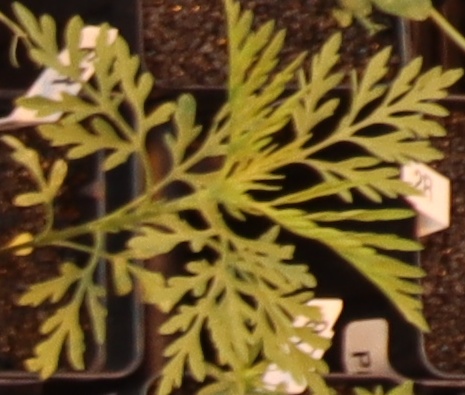
Label: Ragweed